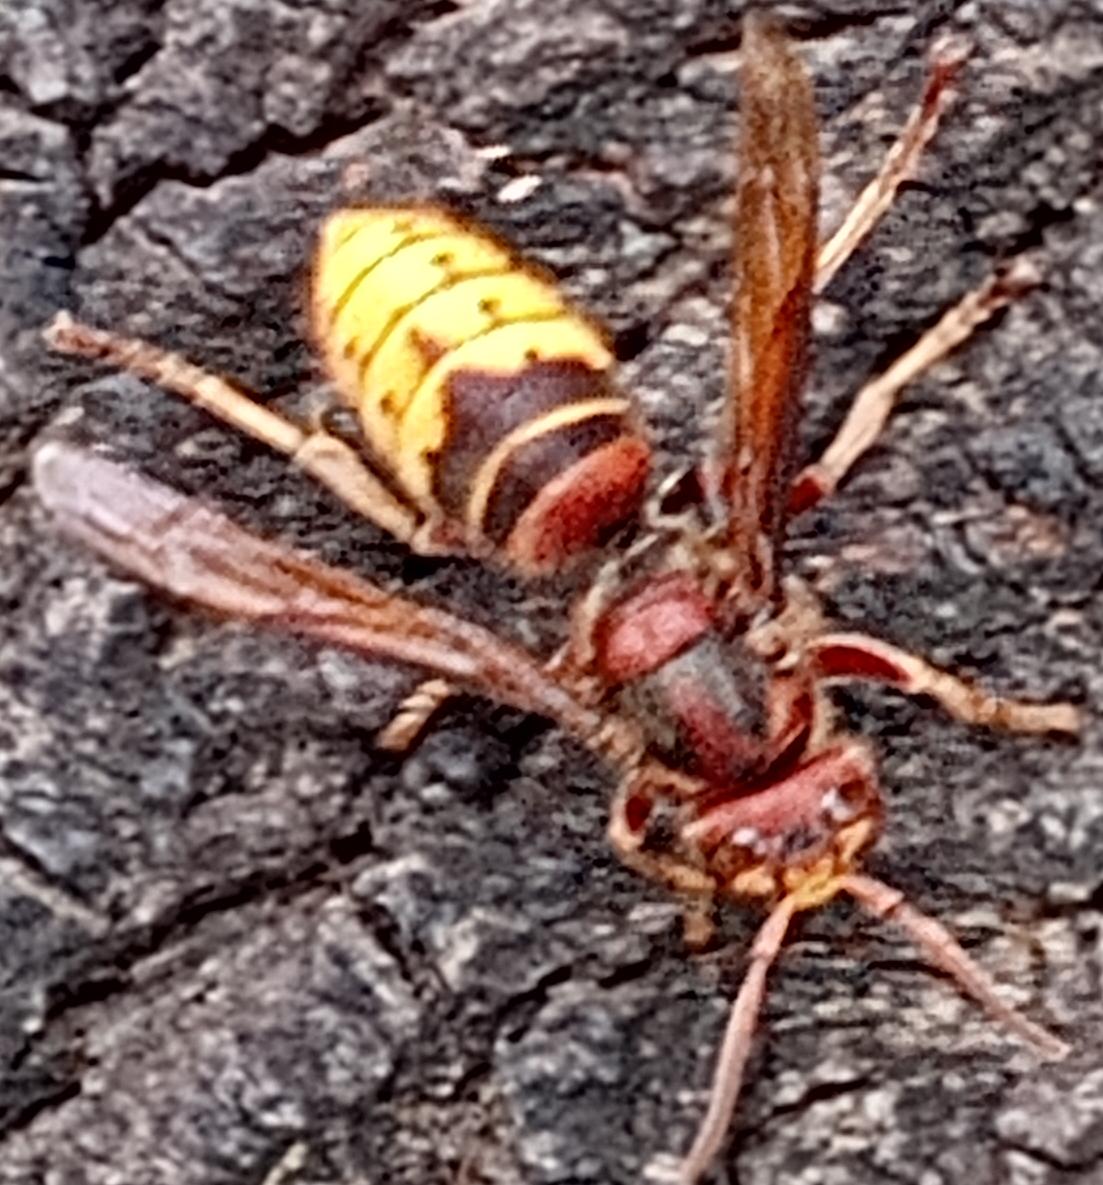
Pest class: predators